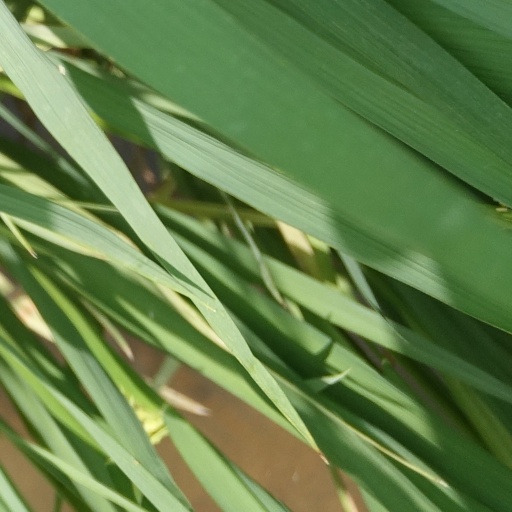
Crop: rice